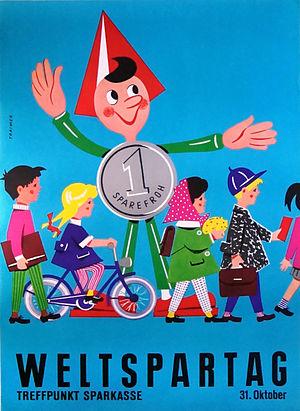
Journée mondiale de l'épargne. Point de rencontre - ""caisse d'épargne"" 31 Octobre. Affiche de la caisse d'épargne (publicité bancaire). Les enfants suivent la mascotte ""Sparefroh"" la caisse d'épargne. (Heinz Traimer, Vienne, Autriche).